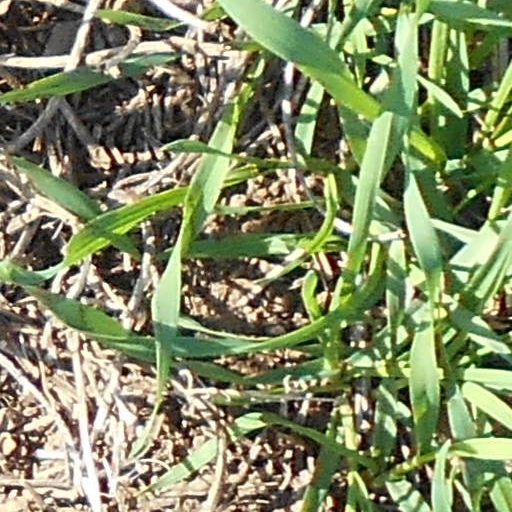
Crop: wheat